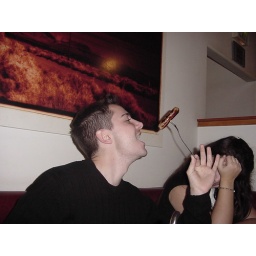
the cat in the hat